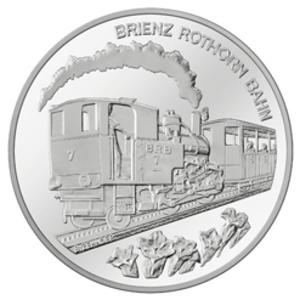
Les pièces de monnaie commémoratives suisses désignent des pièces de monnaie frappées en Suisse. Elles sont libellées en francs suisses, mais ne doivent pas être confondues avec les pièces de circulation. Bien qu'elles aient cours légal, elles sont rarement utilisées pour les paiements courants, leur valeur d'achat et d'échange dépassant généralement leur valeur faciale. Comme telles, elles sont plutôt réservées aux collectionneurs.